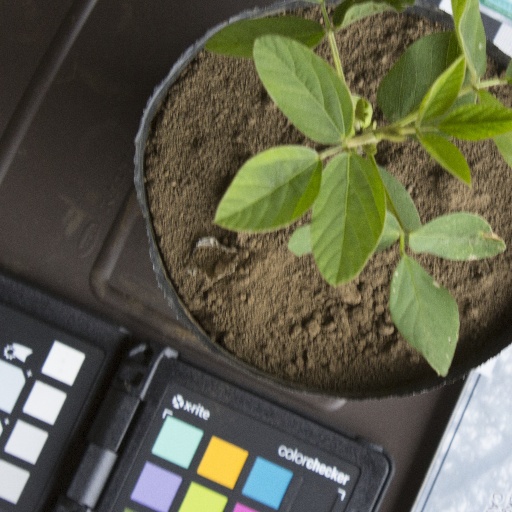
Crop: soybean